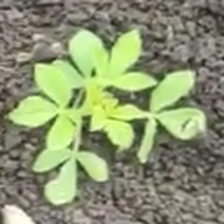
Weed species: Sicklepod_(Senna obtusifolia)